City of Ipswich

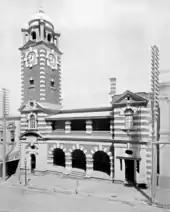
Ipswich Post Office, c. 1890

The City of Ipswich is a local government area (LGA) located within the southwest of Greater Brisbane, which in turn, is situated within the vast South East region of the state of Queensland. Positioned between the City of Brisbane and the City of Logan to the east and the Scenic Rim Region to the south, the City of Ipswich also borders the Somerset and Lockyer Valley regions to the north and west, respectively. Ipswich is generally taken to include the urban area encompassing the historical city of Ipswich and the surrounding rural areas. By the , the City of Ipswich, as a local government area, had a population of 229,208 people.